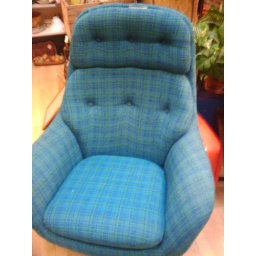
I had a shirt that looked like this... I would have rather had it in chair form!